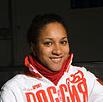
Age: 25